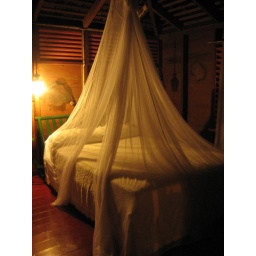
david's beautiful bed in his cute cottage